NHL conference finals

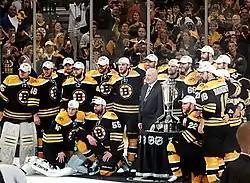
The 2013 Eastern Conference champion Boston Bruins pose with the Prince of Wales Trophy

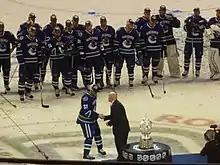
Henrik Sedin of the 2011 Western Conference champion Vancouver Canucks accepts the Campbell Bowl

Another tradition (or rather superstition) that is prevalent among today's NHL players is that no player should touch the Cup itself until his team has rightfully won the Cup. Adding to this superstition is some players' choice to neither touch nor hoist the conference trophies (Clarence S. Campbell Bowl and Prince of Wales Trophy) when these series have been won; the players feel that the Stanley Cup is the true championship trophy, and only it should be hoisted.